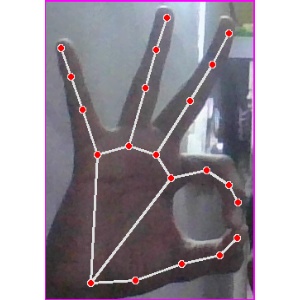
अक्षर: ण